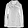
Label: Coat